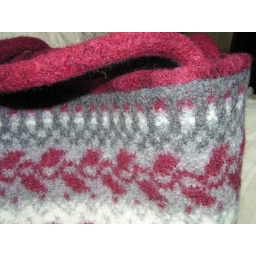
Cat in the hat bag 2 closeup top